Tauzieher

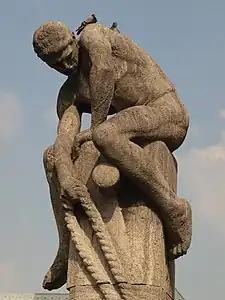
Detail of the statue from a different angle

The work is approximately tall, of which the base makes up a little more than half. A reporter wrote in the "Kölnisches Tageblatt":